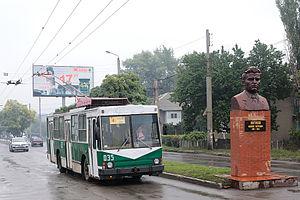
YuMZ T2 - le trolleybus de 12 mètres de haut a été lancé à l'usine de construction mécanique du sud du Dniepr depuis 1993.